741st Tank Battalion (United States)

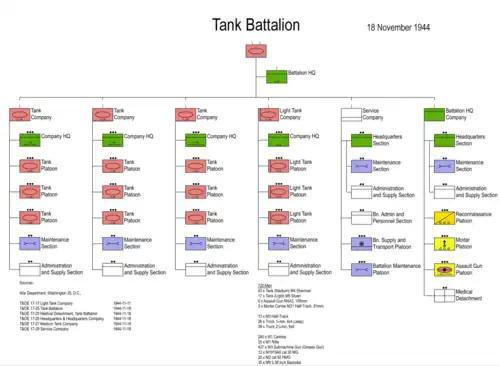
World War II Tank Battalion Structure - November 1944.

The 741st Tank Battalion followed the standard organization of a U.S. medium tank battalion during World War II. It consisted of a Headquarters and Headquarters Company, Service Company, three medium tank companies (Companies A, B, and C) and a light tank company (Company D).